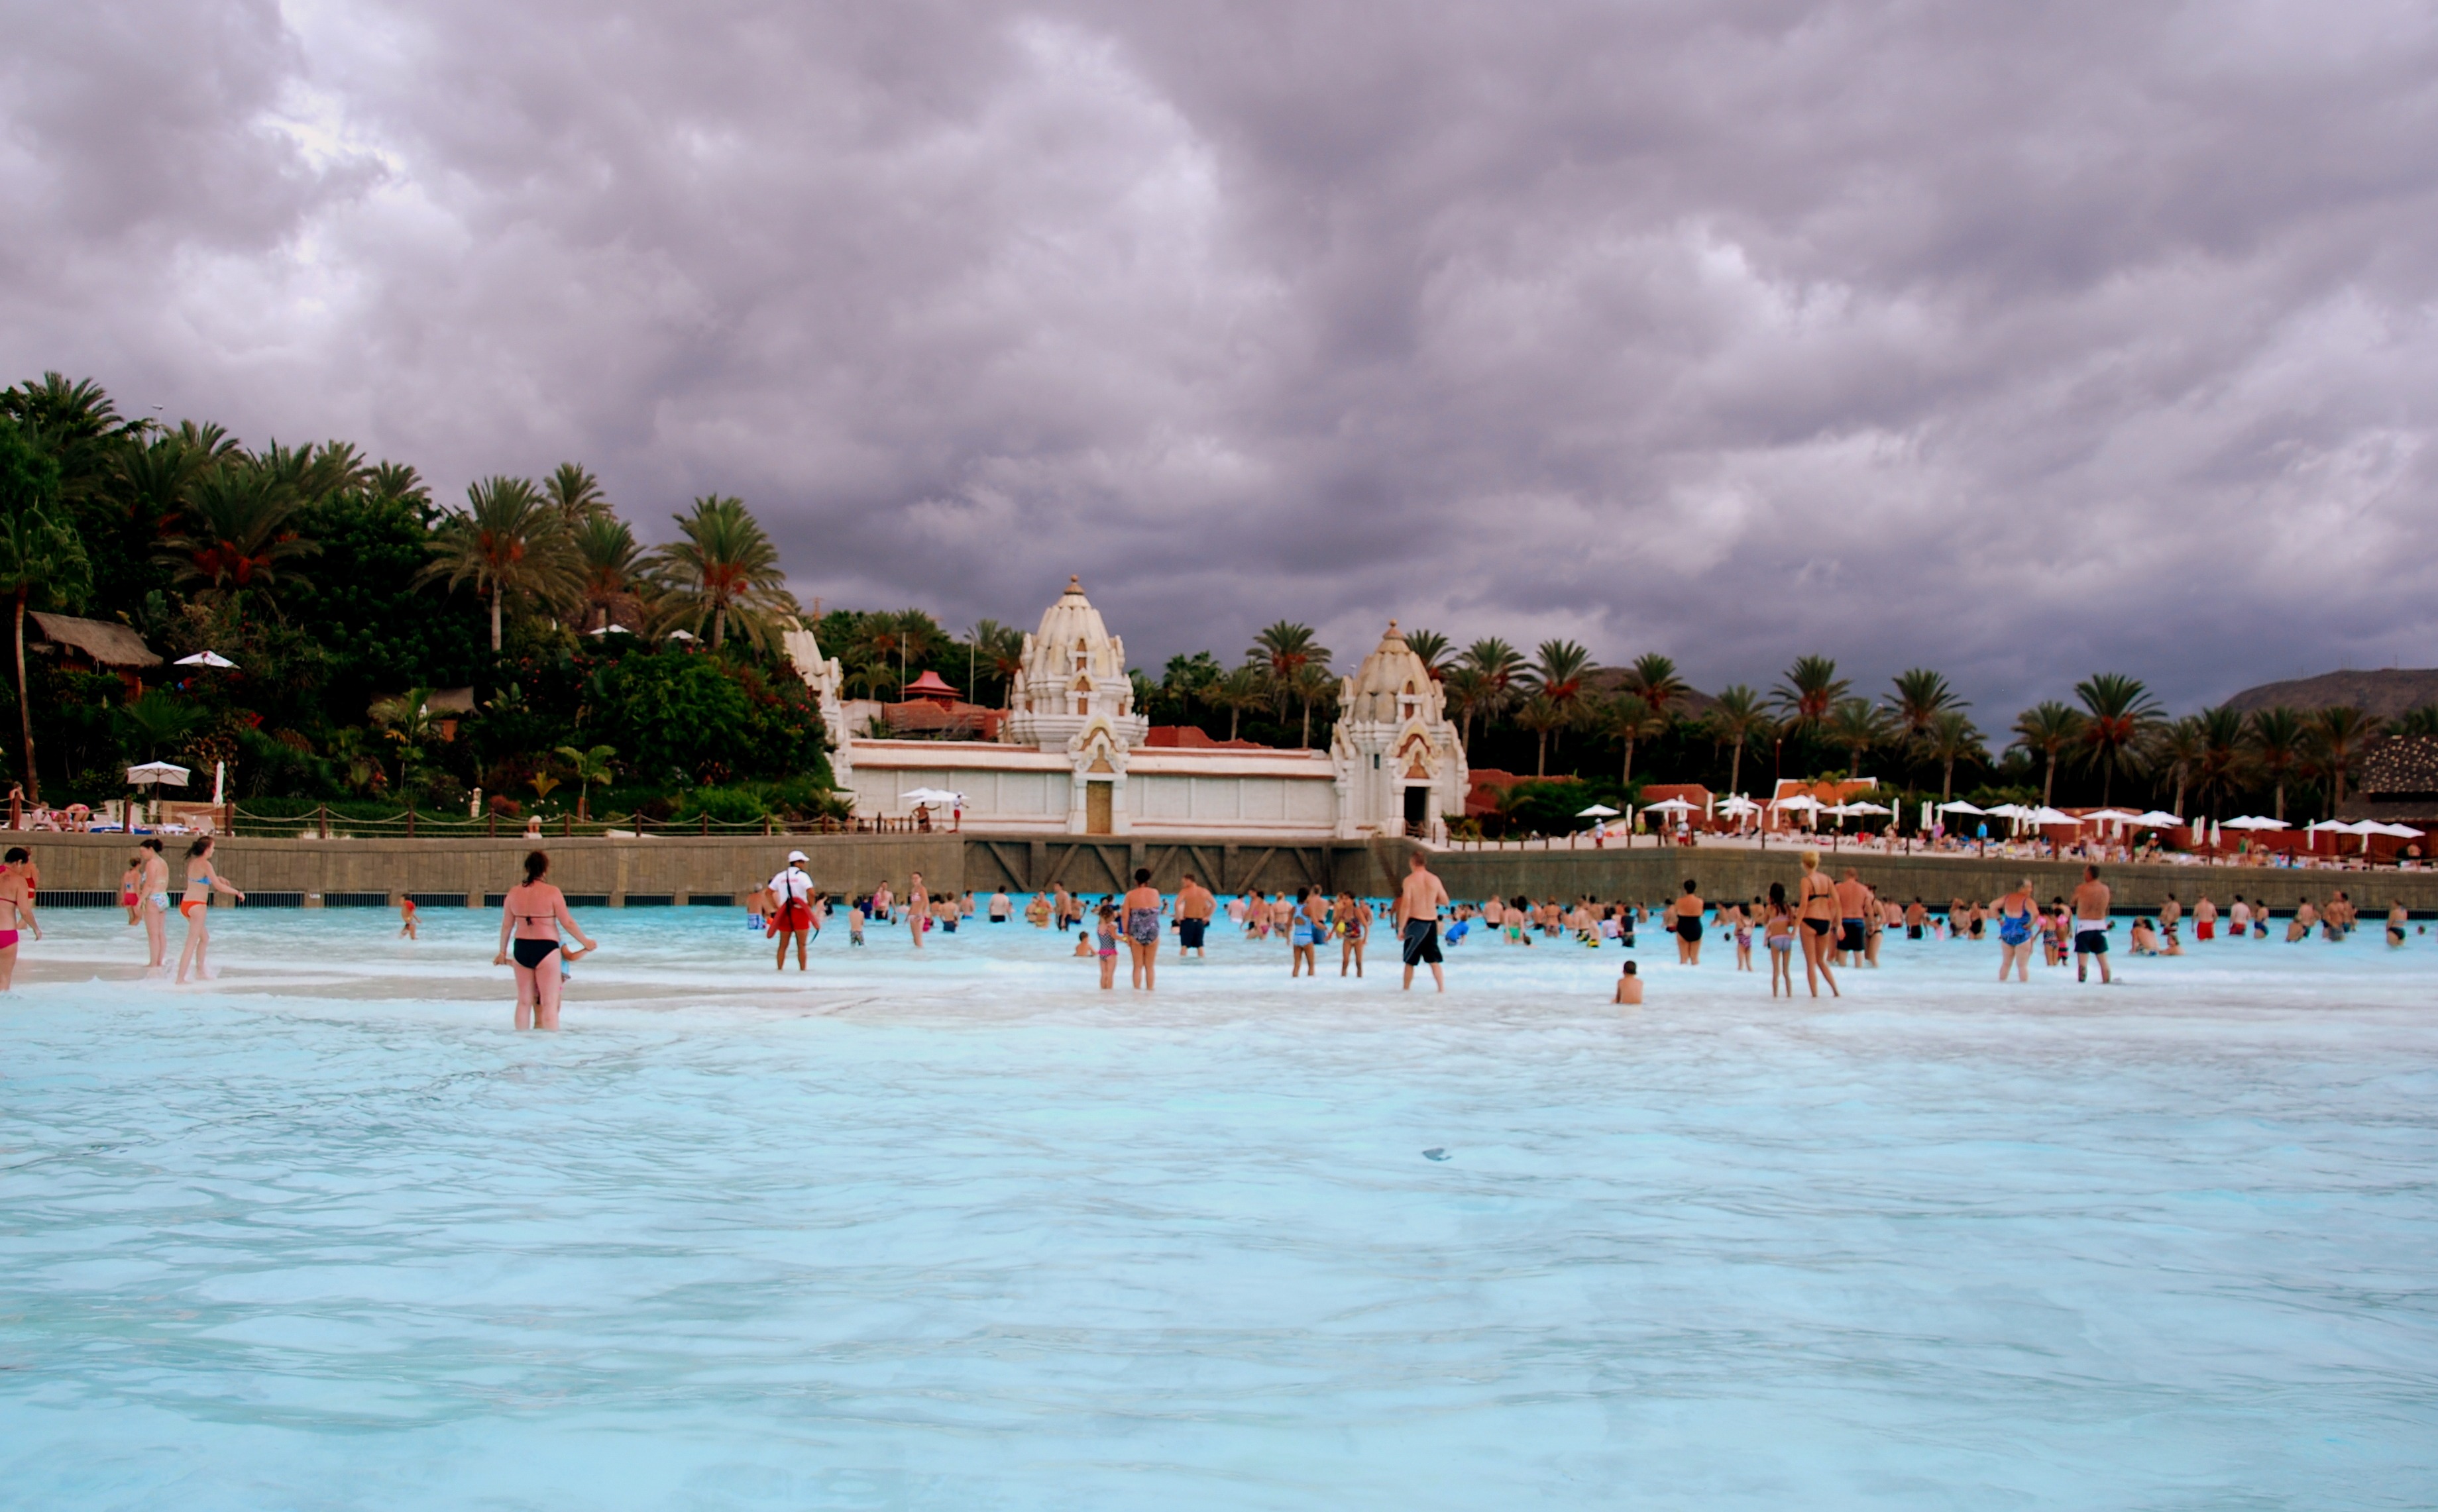
beach, sea, water, ocean, vacation, travel, recreation, amusement park, park, lagoon, siam, spain, aqua, resort, water park, islands, canary, adeje